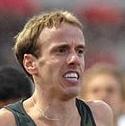
Age: 23